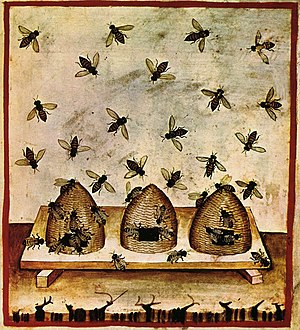
Biavl
Biavl, Tacuinum Sanitatis Casanatensis (14. århundrede).
Biavl er menneskets opretholdelse af honningbi-kolonier, almindeligvis i bistader. En biavler holder bier,